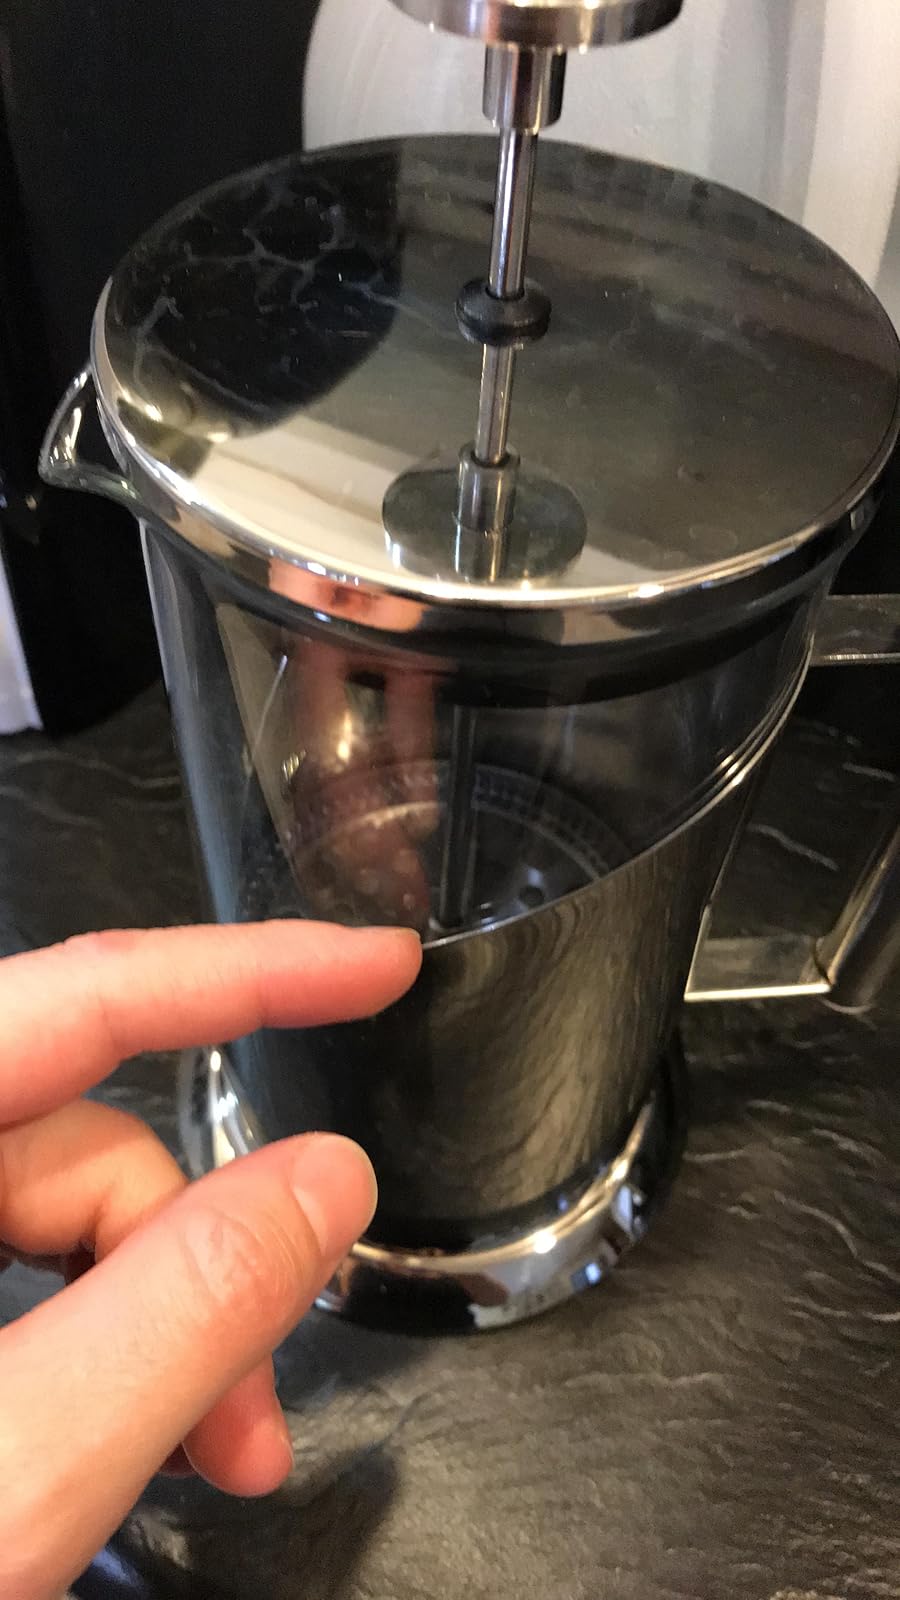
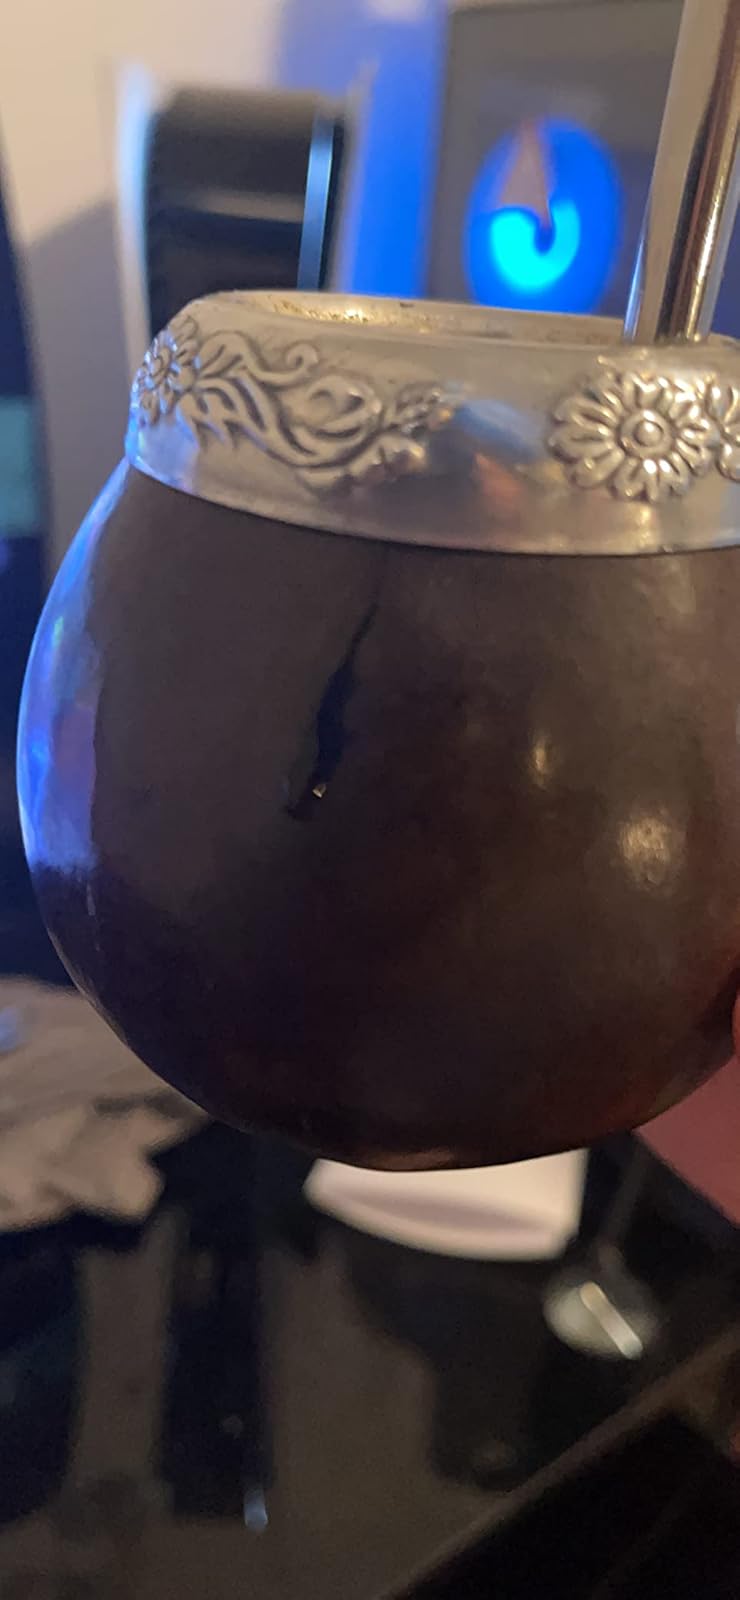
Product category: items_tea
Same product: no